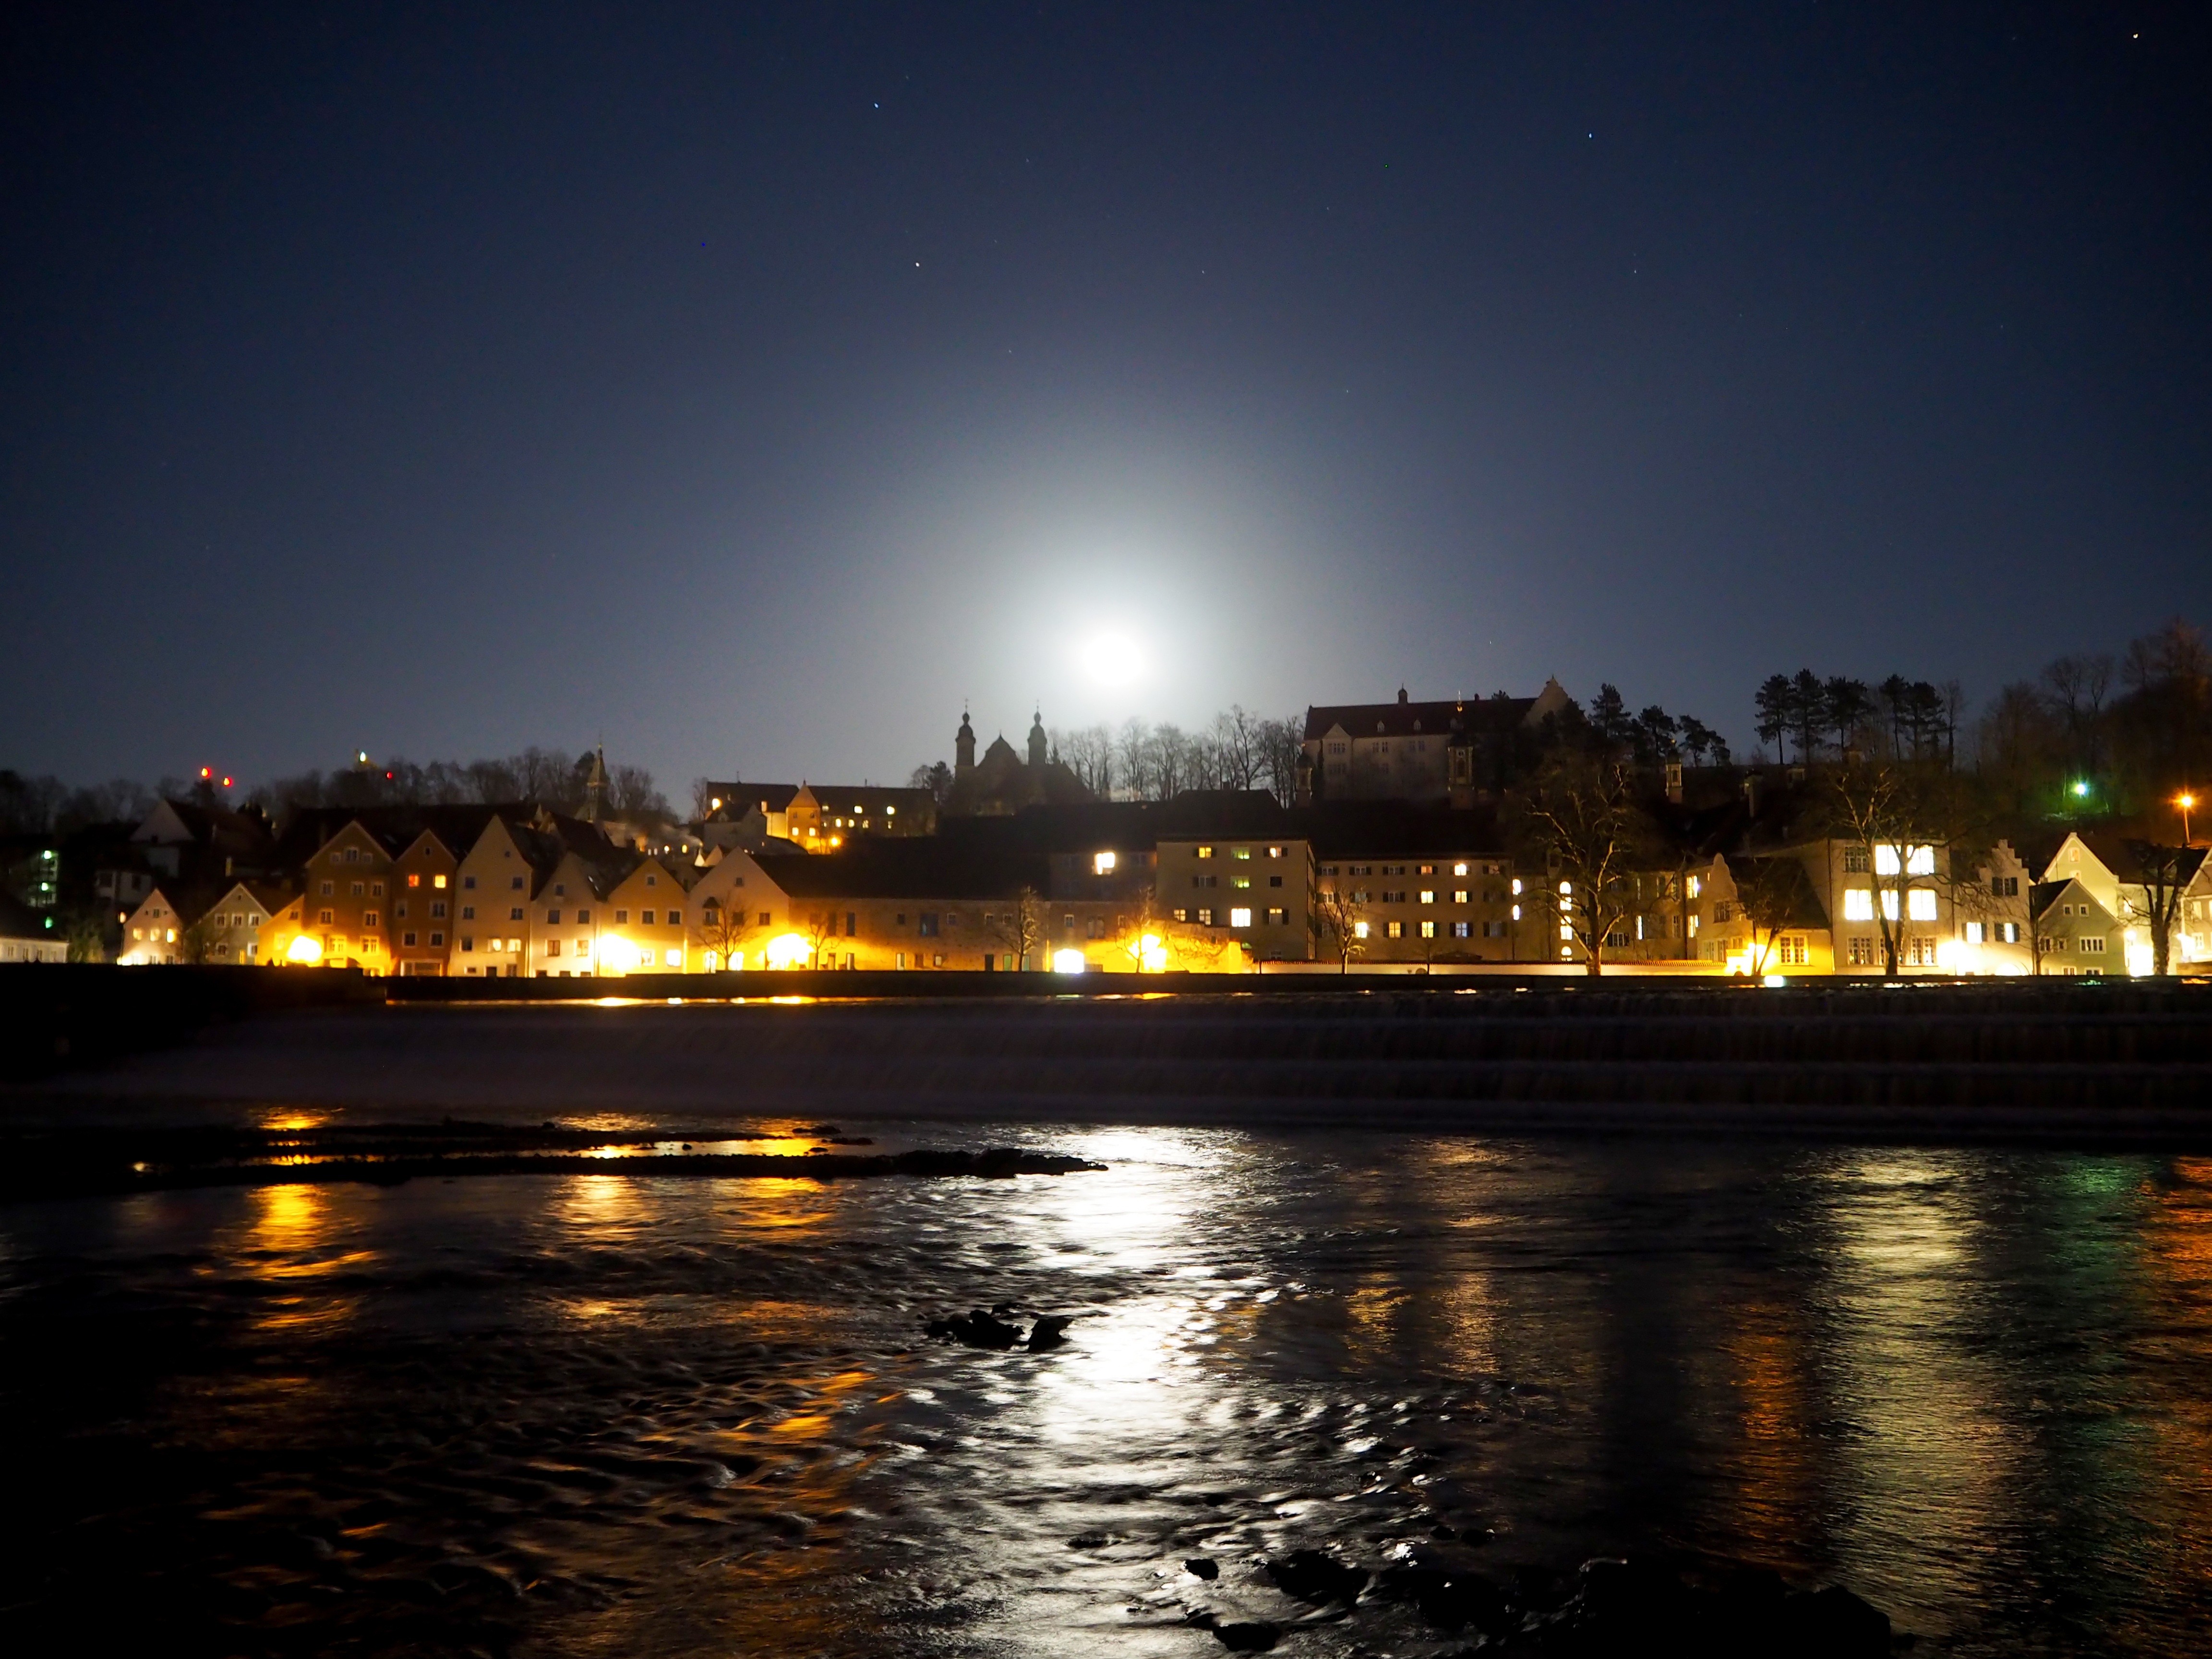
sea, water, horizon, light, sky, sunset, night, sunlight, morning, building, dawn, city, river, cityscape, dusk, evening, reflection, castle, facade, darkness, moon, full moon, moonlight, at night, old town, lights, midnight, historically, city lights, mirroring, night photograph, city at night